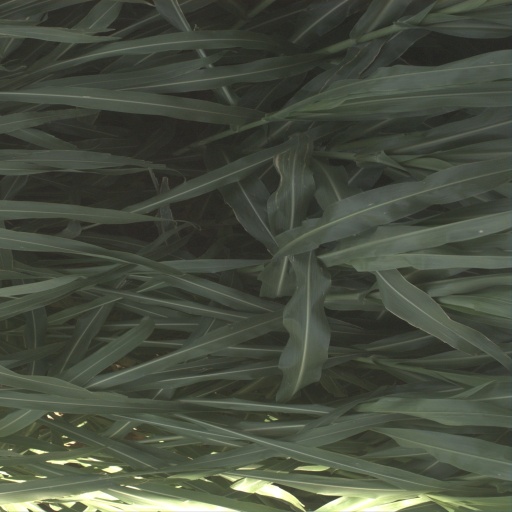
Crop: sorghum